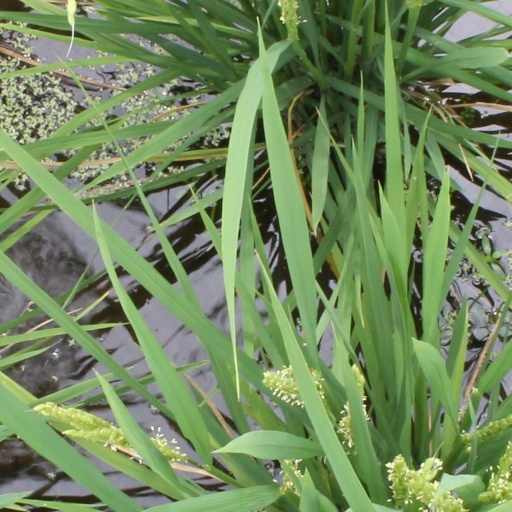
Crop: rice